Ngo Vinh Long

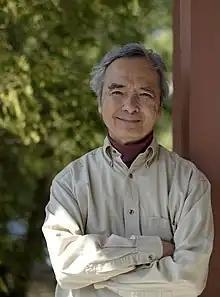
Long in 2022

Ngô Vĩnh Long (April 10, 1944 – October 12, 2022) was a Vietnamese American historian, a professor of History at the University of Maine from 1985 until his death.